Sky Commando

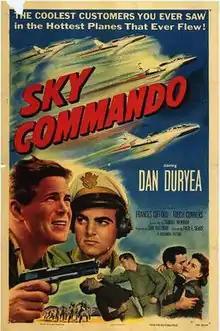
Film poster

Sky Commando is a 1953 American war film released by Columbia Pictures, directed by Fred F. Sears and starring Dan Duryea, Frances Gifford and Mike Connors (credited as "Touch Conners"). The Cold War period provides the background, although the plot concerns a flashback to World War II aerial action.